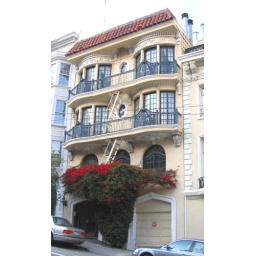
I liked this building on a side street near where I was in San Francisco today.